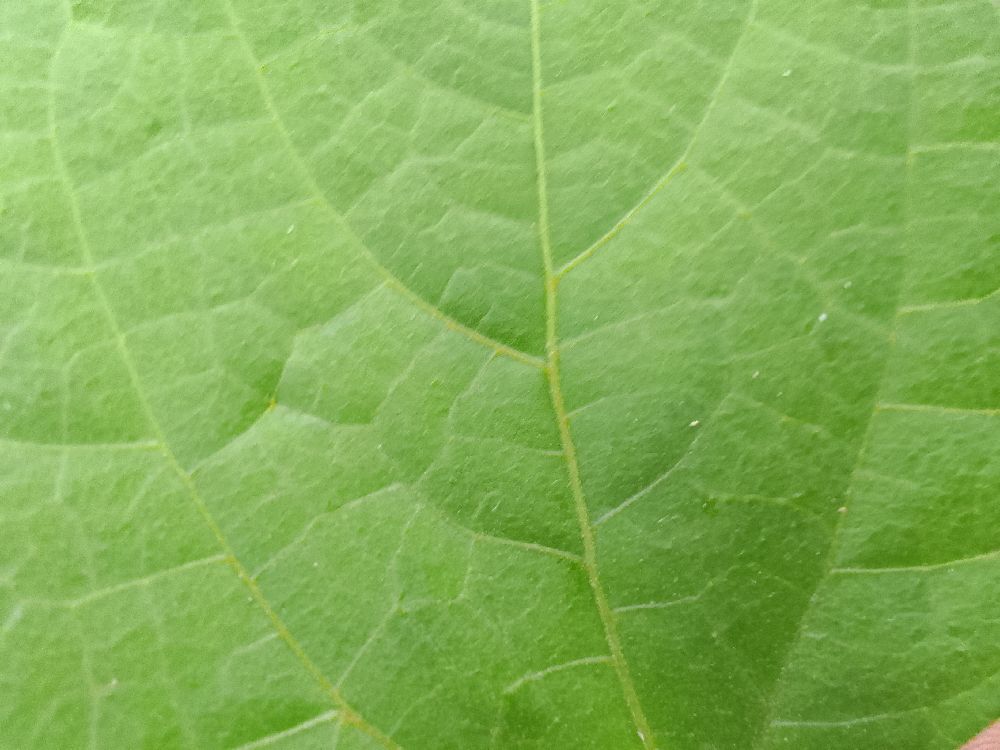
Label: healthy